Romnes Church

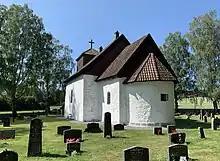
View of the church

Romnes Church is a parish church of the Church of Norway in Nome Municipality in Telemark county, Norway. It is located in the village of Romnes. It is one of the churches for the "Holla og Helgen" parish which is part of the Øvre Telemark prosti (deanery) in the Diocese of Agder og Telemark. The white, stone church was built in a long church design around the year 1100 using plans drawn up by an unknown architect. The church seats about 100 people. The church was taken out of regular use in 1867 and since then, it has been used for special occasions and a few summer worship services each year.